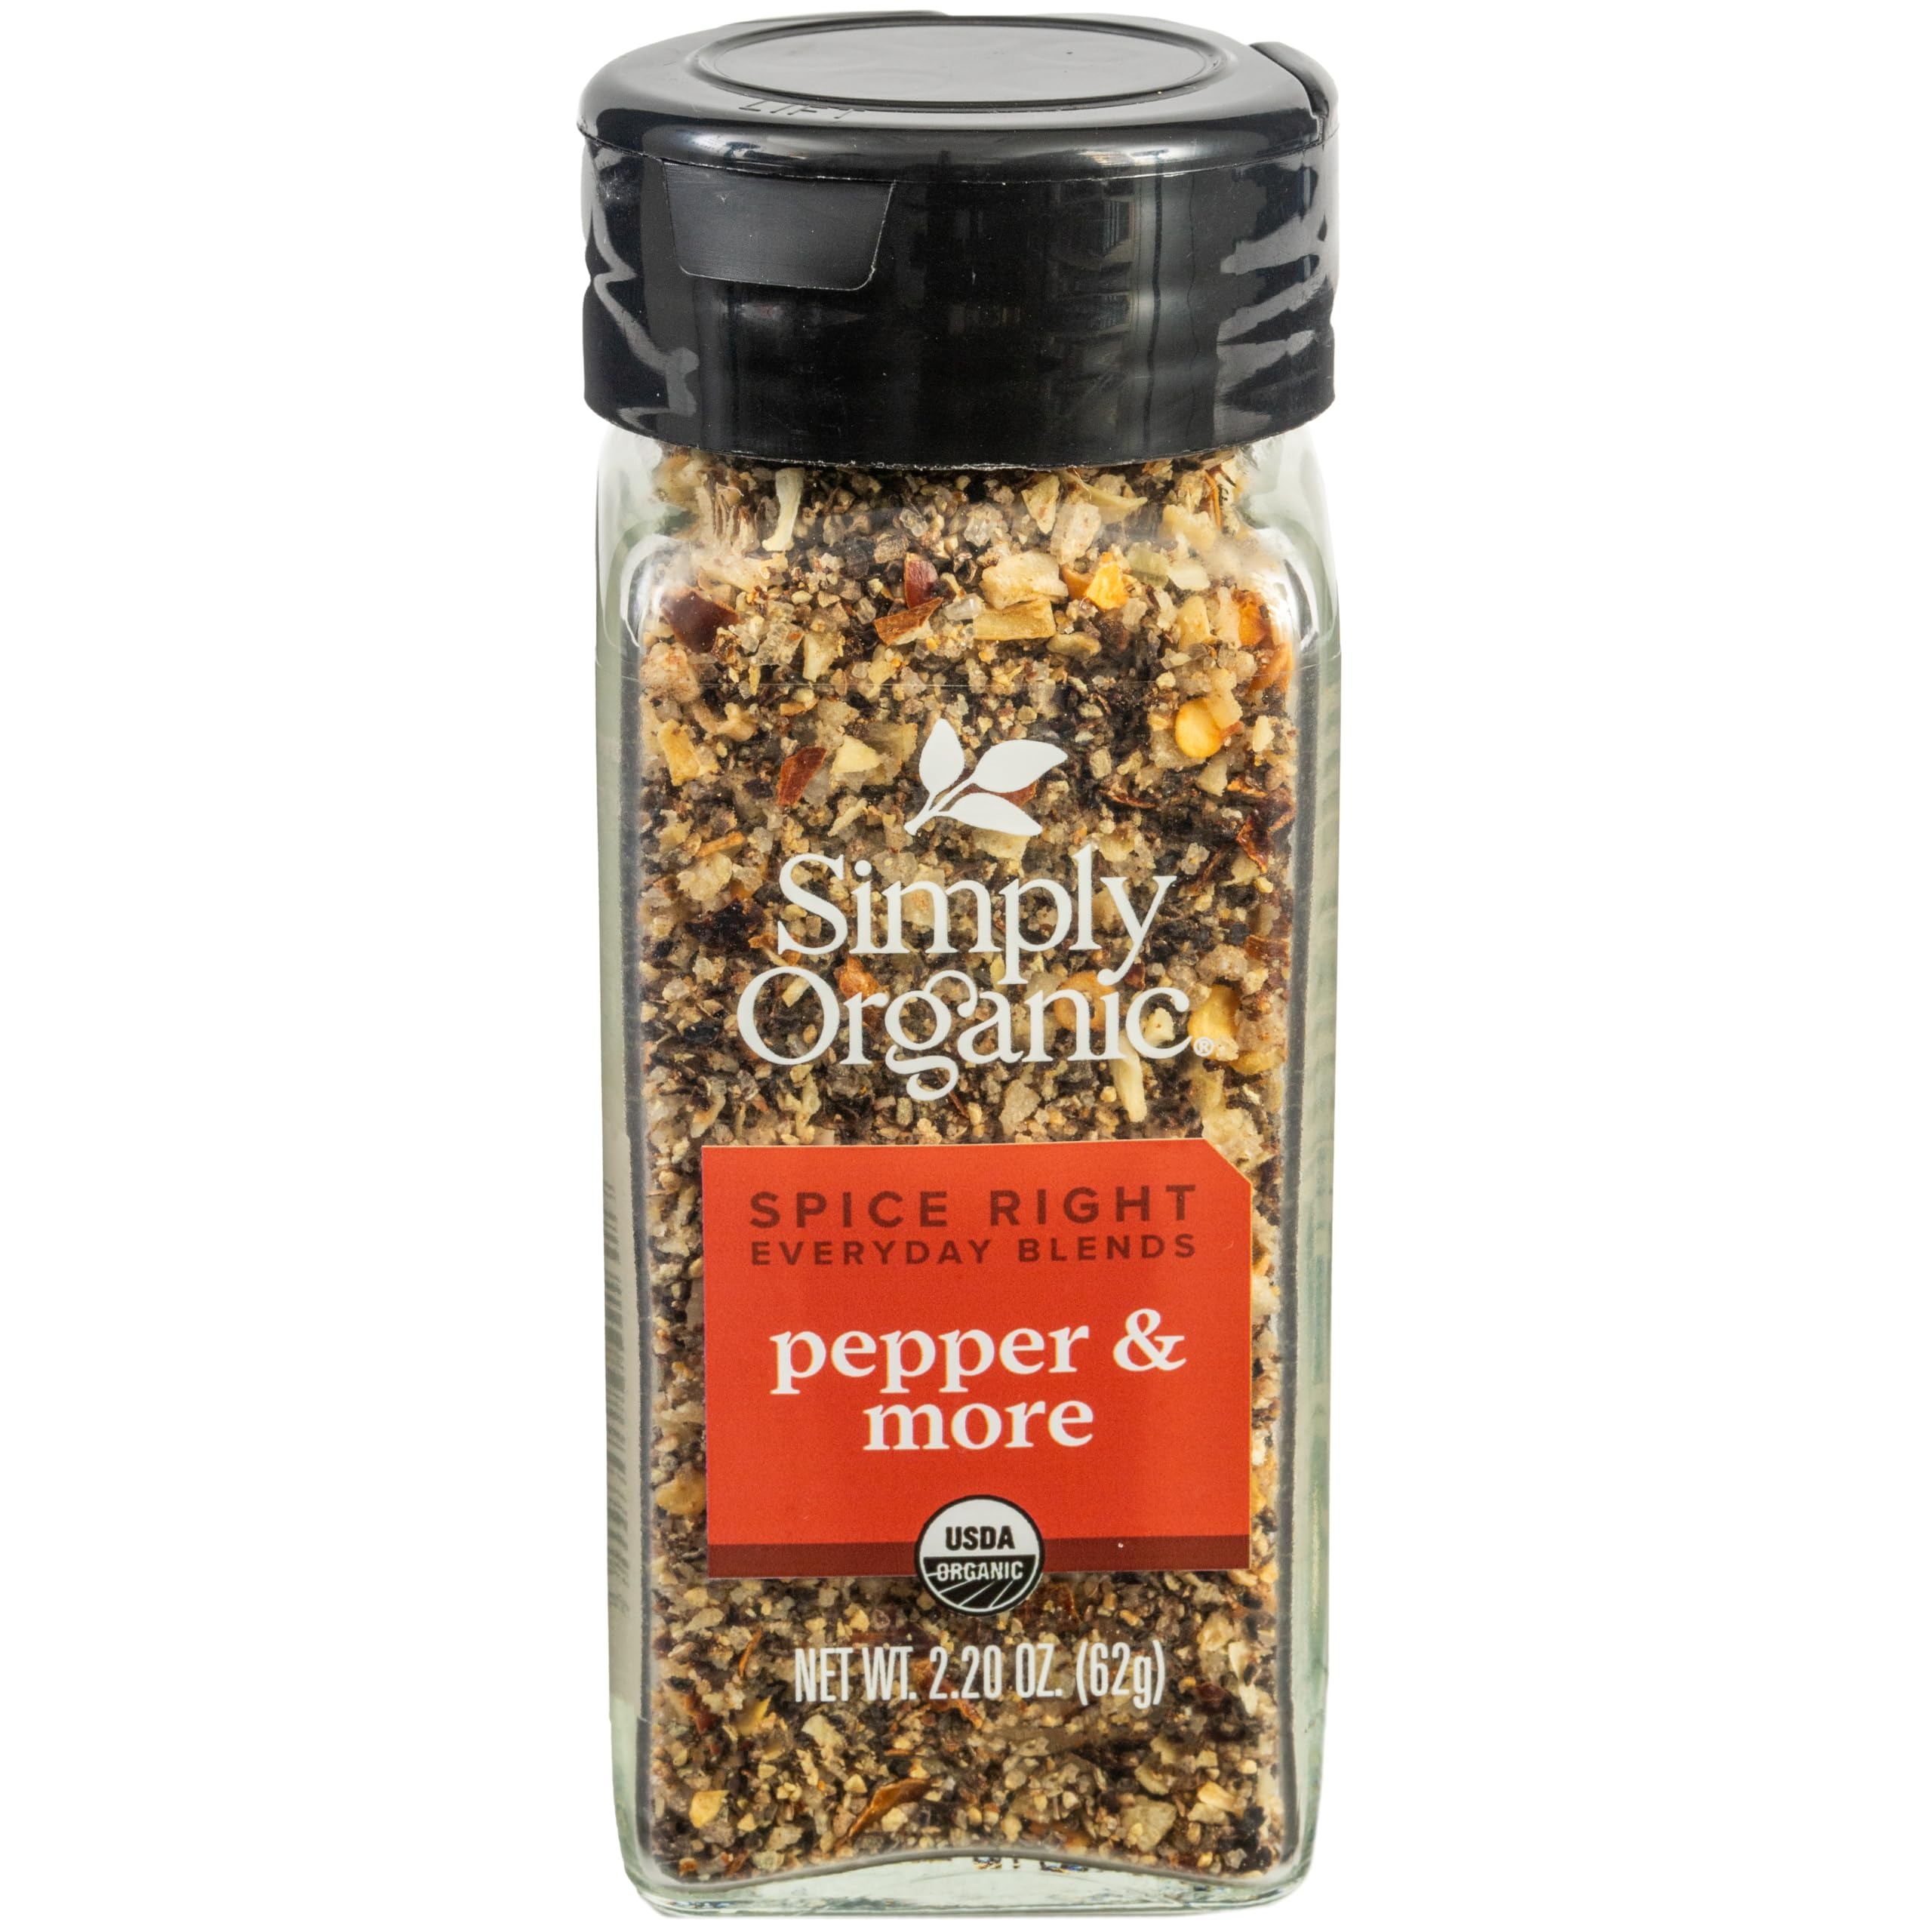
Item Name: Simply Organic Spice Right Everyday Blends Pepper & More, Certified Organic, Vegan | 2.2 oz
Bullet Point 1: PEPPER AND MORE - Simply Organic Pepper and More Seasoning Blend serves as a tasty addition to any dish that needs pepper and a little extra. Garlic and pepper are well-matched in this zesty all-purpose blend, with onion, chili pepper, bell pepper, and sea salt included to round it all off. Each ingredient supports the other in this peppery, versatile blend.
Bullet Point 2: HOT AND ROBUST - Our Pepper and More seasoning is great for spicing up anything from meats to vegetables. These savory complementary flavors meld together to create a complex and warming taste.
Bullet Point 3: ORGANIC AND SUSTAINABLE - We develop genuine relationships at the source with growers and producers, ensuring an end product that is environmentally friendly and yields high-quality ingredients.
Bullet Point 4: PURE AND POTENT FLAVOR - Simply Organic believes in pure and potent flavor grown at the source. Our rigorous standards mean that we know precisely what you’re getting, and from where. All of our products are grown and processed without the use of toxic pesticides, irradiation, or GMOs.
Bullet Point 5: ABOUT US - Simply Organic is a 100% certified organic line of spices, seasoning mixes, and baking flavors. Our pure, potent spices, seasonings and extracts bring real bite to everything you make, eat and share. Our goal, through our Simply Organic Giving Fund, is to help the millions of food insecure by not only providing funds and support to make organic food more accessible, but also in developing the next generation of leaders in sustainable and socially just organic agriculture.
Value: 2.2
Unit: Ounce

Price: 6.13